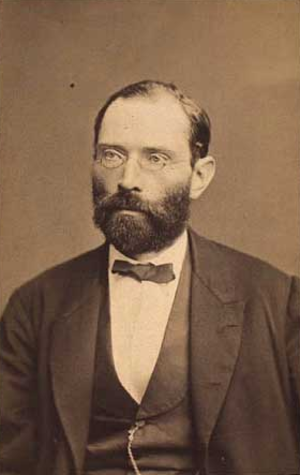
Harald Krabbe
Harald Krabbe (1831–1917), dansk anatom og zoolog.
Harald Krabbe var en dansk læge, zoolog og veterinæranatom, søn af general Oluf Krabbe, far til Jon, Knud, Thorvald og Oluf H. Krabbe.